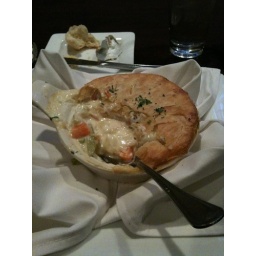
My $19 chicken pot pie in Boston